Rubigen

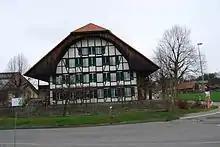
Half-timbered house in Rubigen

Rubigen has a population of . , 7.5% of the population are resident foreign nationals. Over the last 10 years (2001-2011) the population has changed at a rate of -0.1%. Migration accounted for -0.6%, while births and deaths accounted for 0.5%.